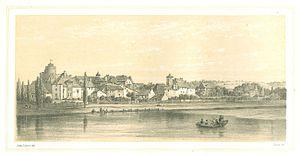
Estampe de Jules Simon de 1858 représentant le Pavillon Sévigné à Vichy.
Le pavillon Sévigné est un ancien hôtel de Vichy. Il tient son nom de Madame de Sévigné qui y aurait séjourné lors de ses cures dans la ville thermale. Il fut pendant la Seconde Guerre mondiale, la résidence privée du maréchal Pétain. Grâce à Elisabeth Risler-François, une jeune fille juive y fut cachée au même moment.